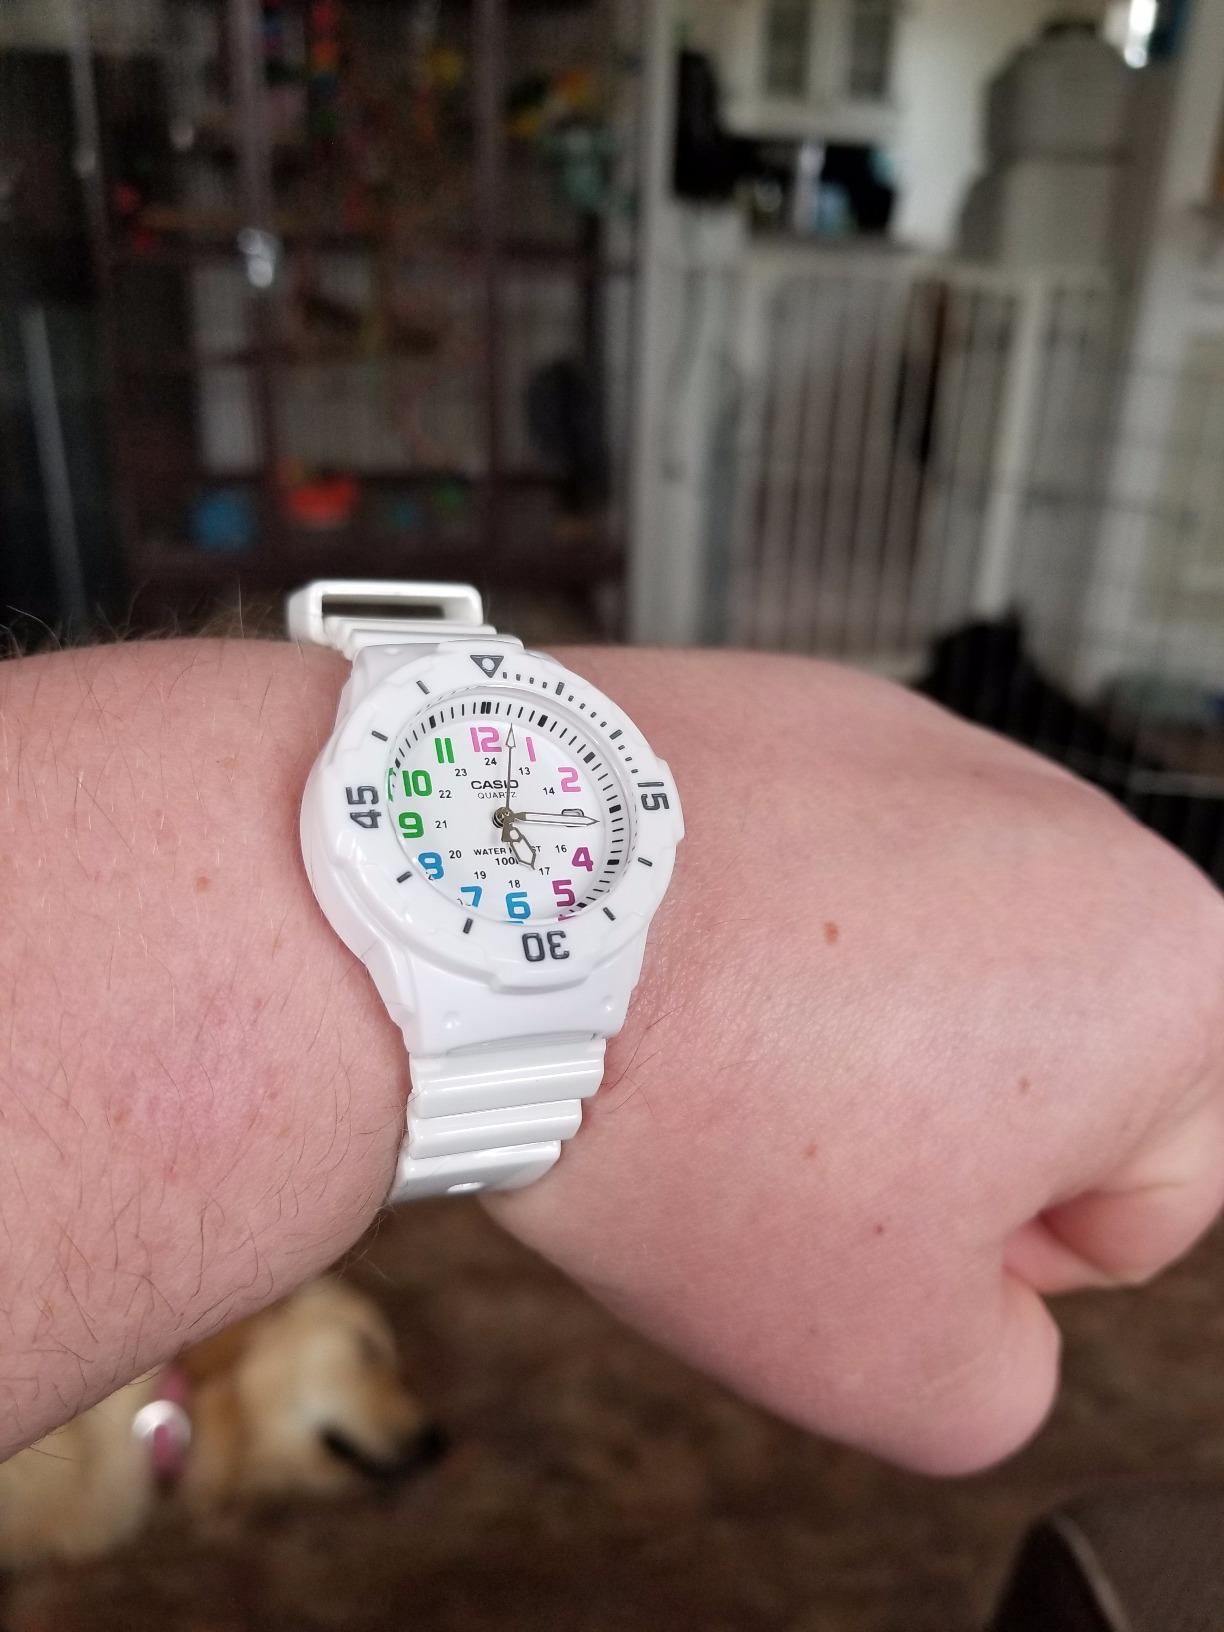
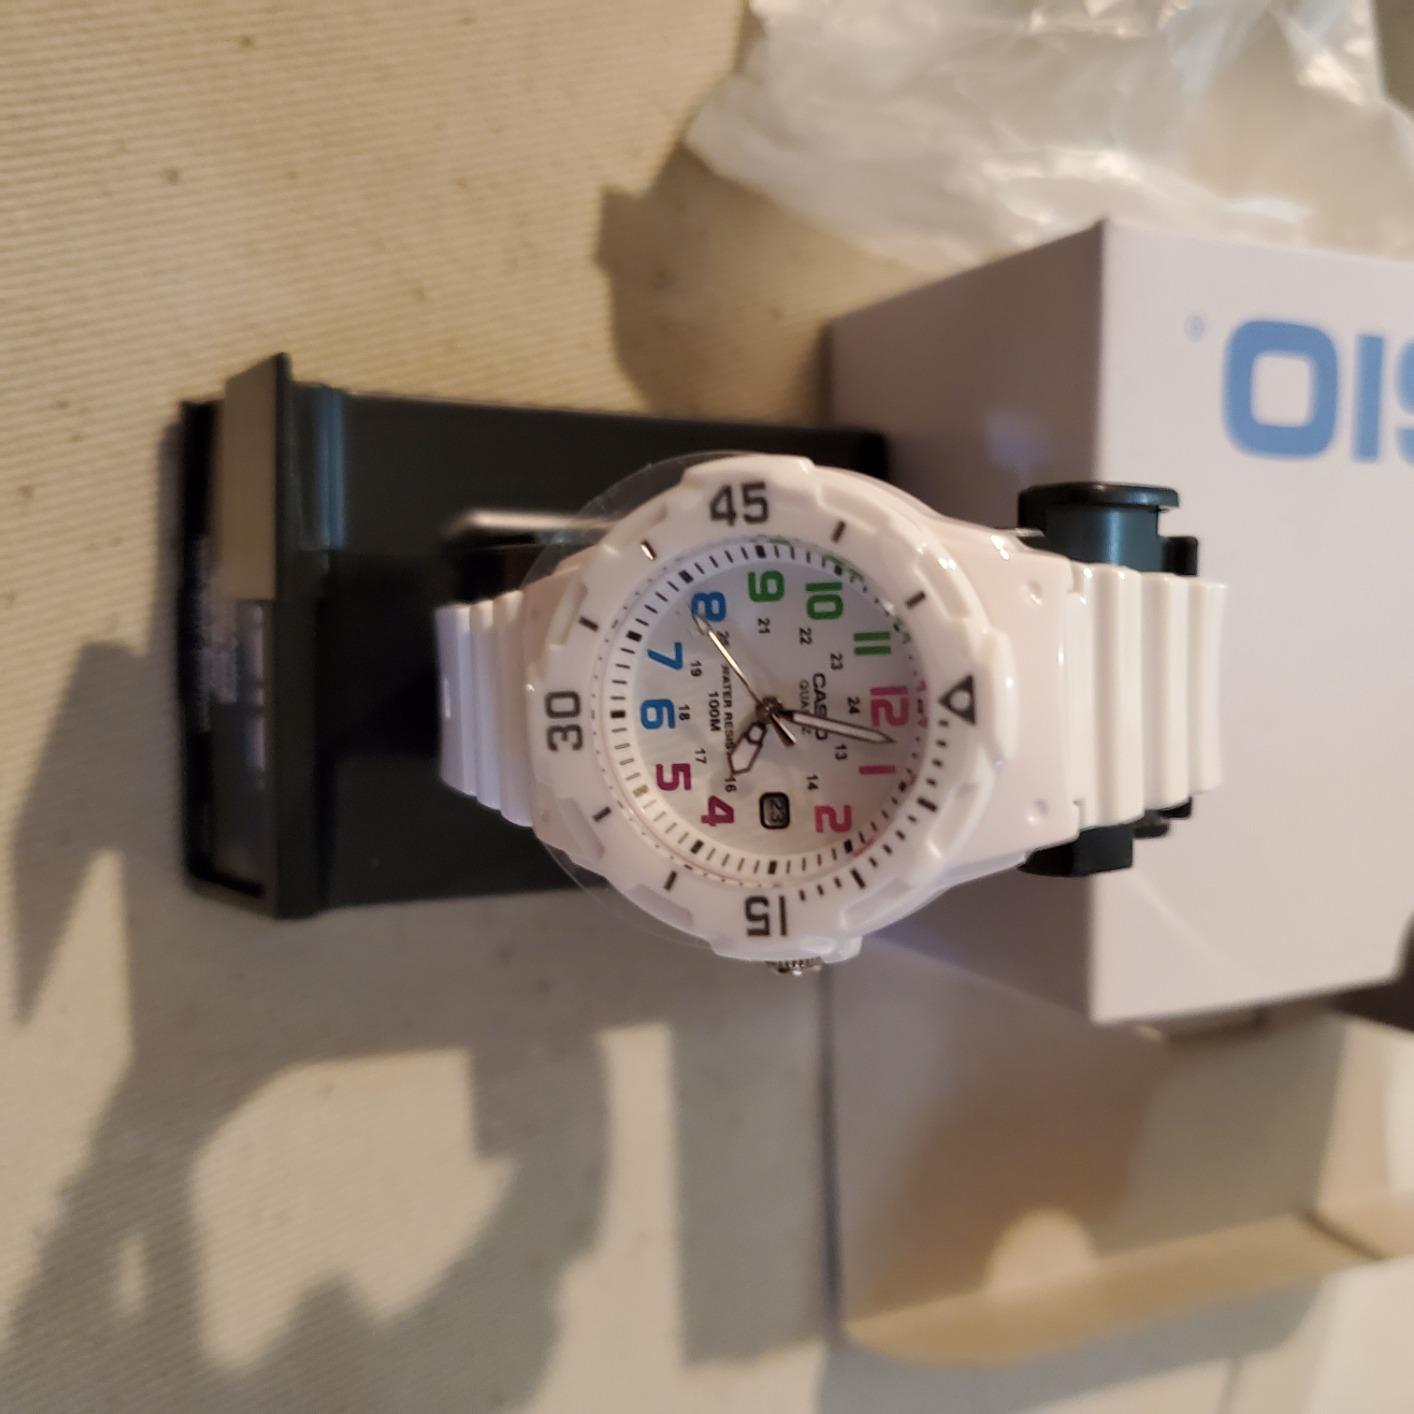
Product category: accessories_watch
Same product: yes